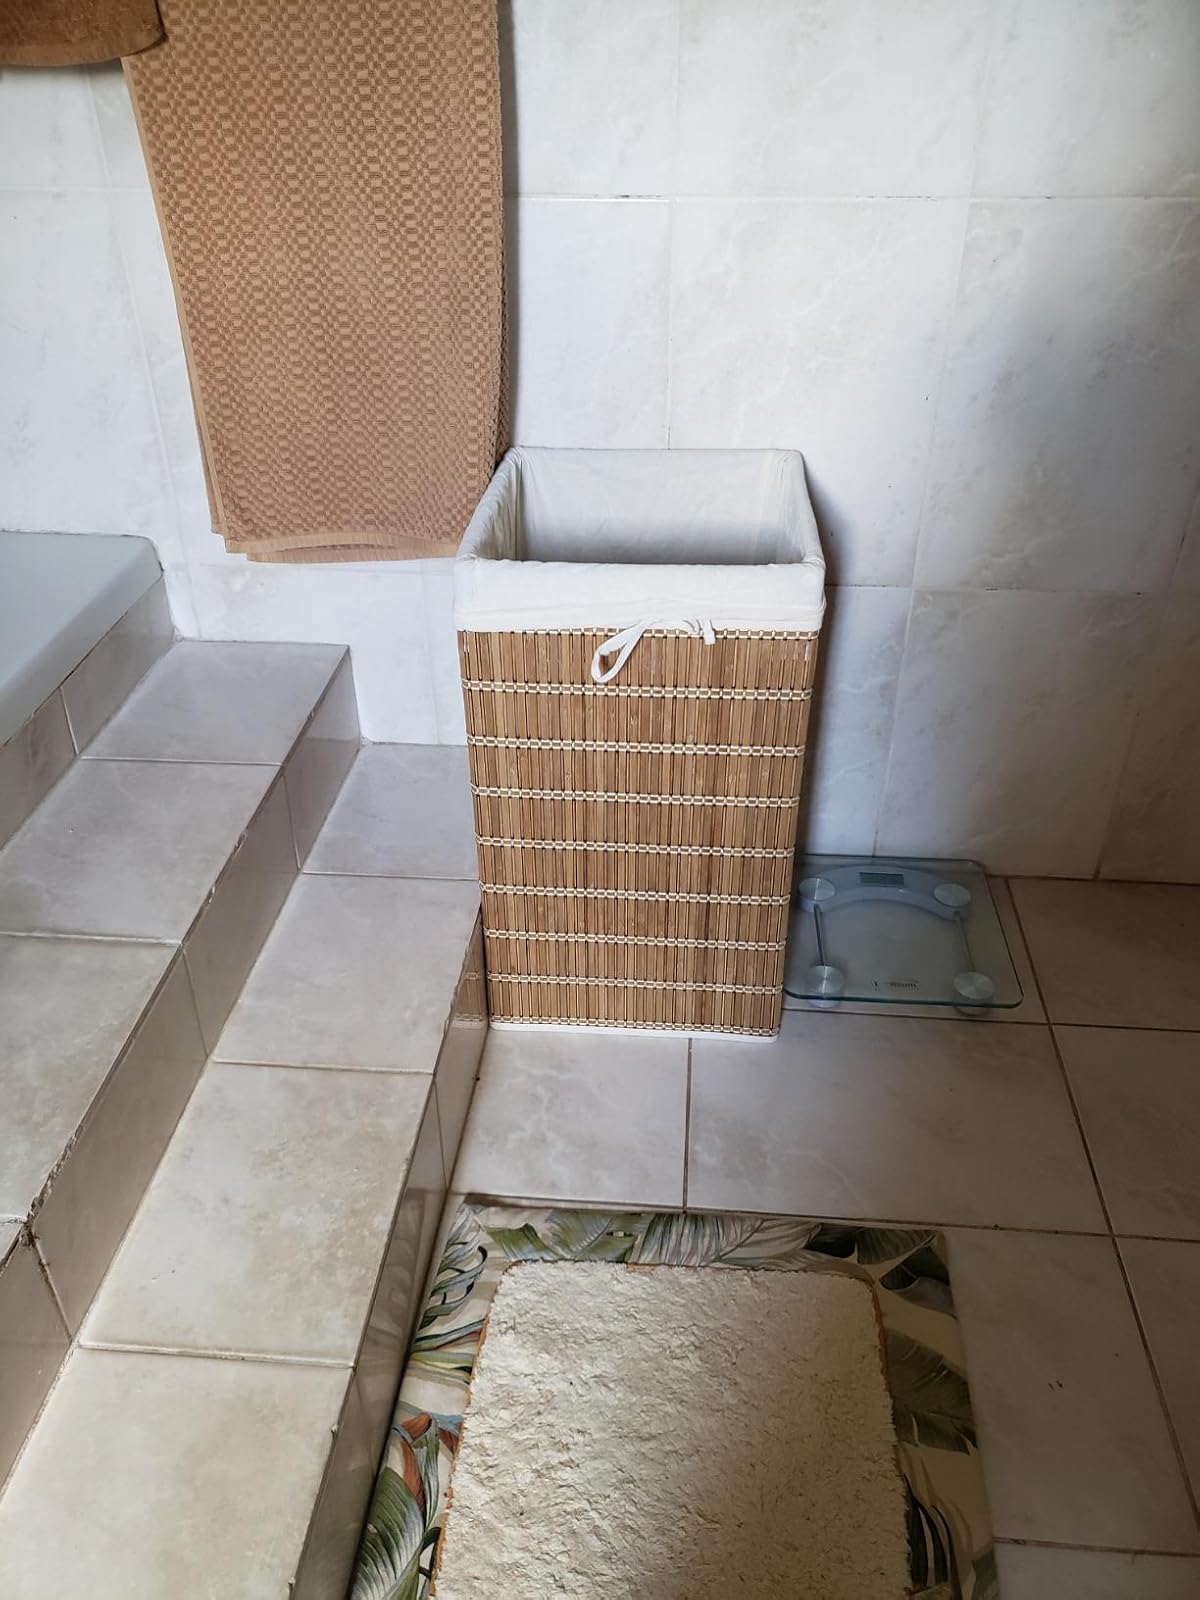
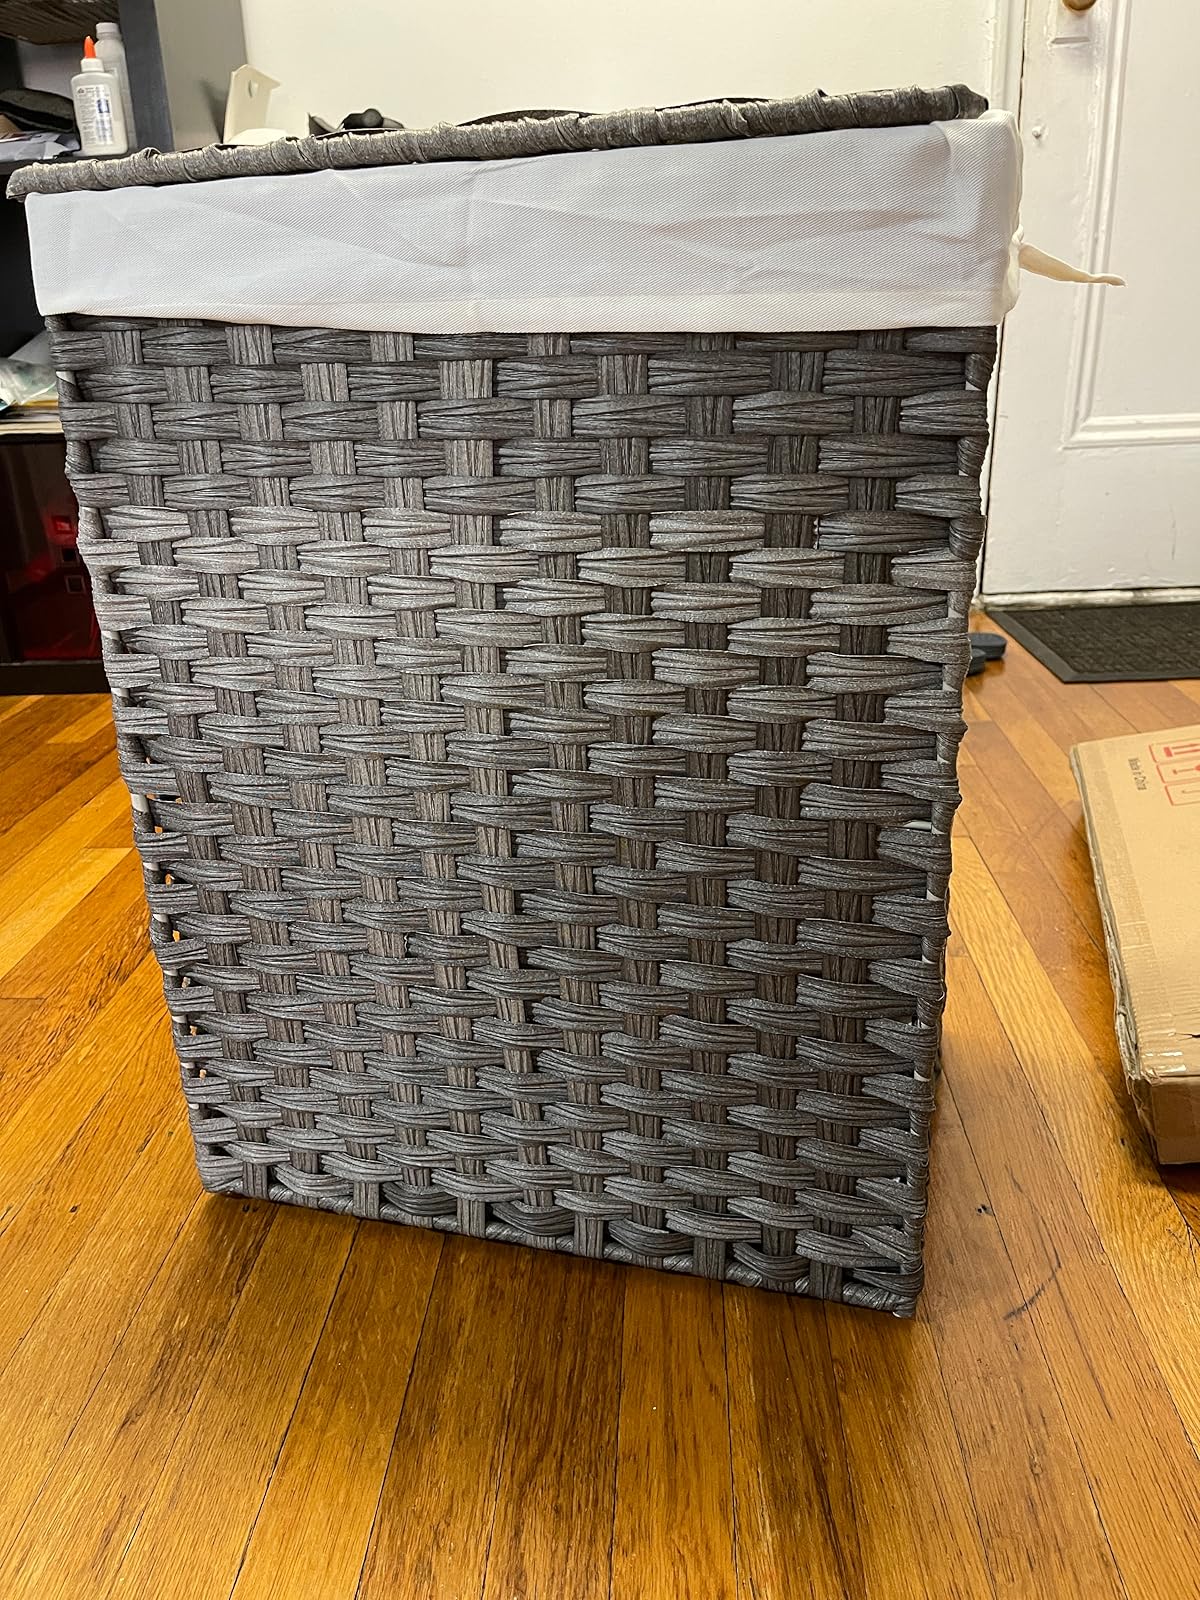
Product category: items_hamper
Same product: no